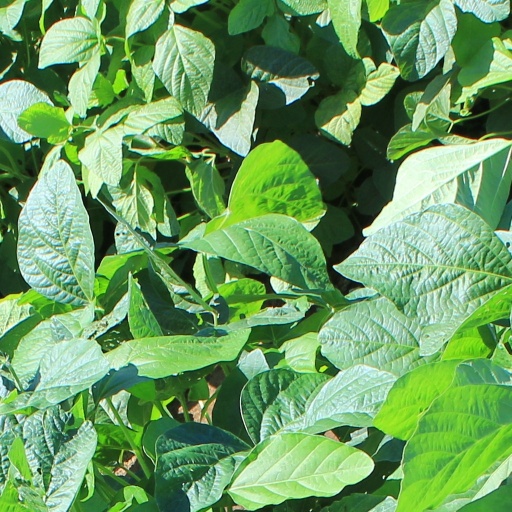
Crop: soybean